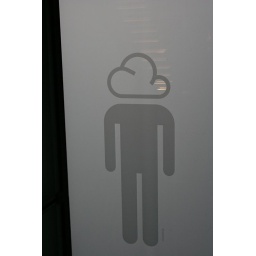
Funny bathroom signs in the lighthouse, Glasgow